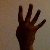
The image shows a hand gesture representing the number 4 in Indian Sign Language.